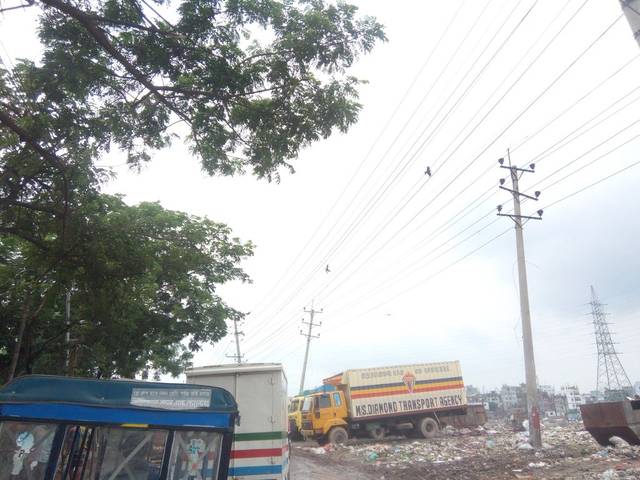
Region: Bangladesh
Coordinates: 23.719, 90.379